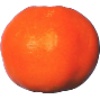
Label: Clementine 1